Spore (2008 video game)

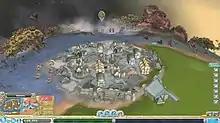
The Civilization Stage focuses on the player developing many cities of three types: Economic, Military and Religious.

The events of Tribal Stage have left the player's tribe the dominant species of the planet, but the species itself has now fragmented into many separate nations. The player retains control of a single nation with one city. The goal in the civilization phase is to gain control of the entire planet, and it is left to the player to decide whether to conquer it using military force, diplomacy, or religious influence. Two new editors (the building and vehicle editors) are used to create city buildings and vehicles. The player can place three types of buildings (House, Factory, and Entertainment) around the City Hall (which can also be customized) and may build up to 3 types of vehicles (sea, land and air) at each city. These vehicles serve military, economic or religious purposes. The main unit of currency is "Sporebucks", which is used to purchase vehicles and buildings. To earn income, players can capture spice geysers and set up spice derricks at their locations, conduct trade, or build factories.